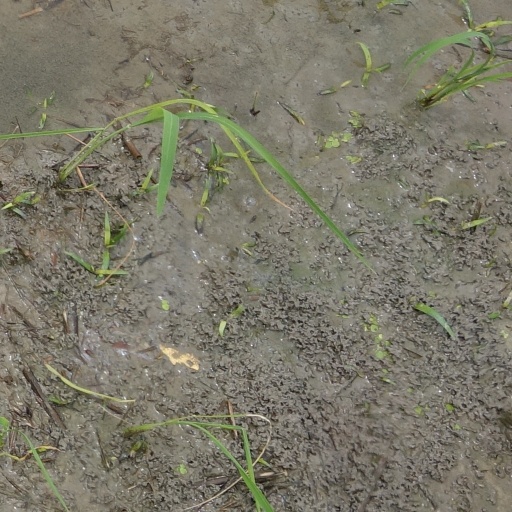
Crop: rice